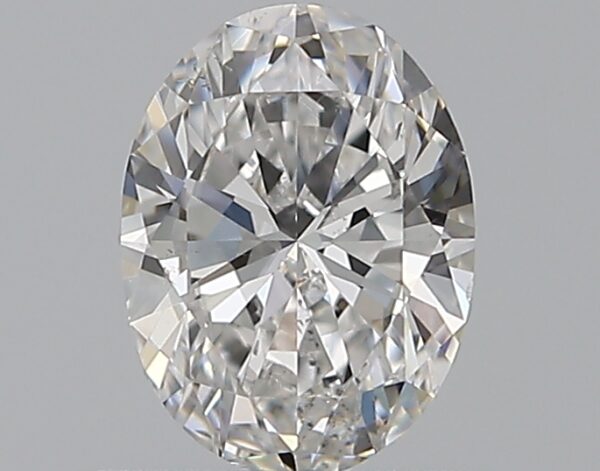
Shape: oval
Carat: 0.5
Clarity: VS2
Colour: E
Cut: EX
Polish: EX
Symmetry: VG
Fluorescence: F
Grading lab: GIA
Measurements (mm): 6.09 x 4.53 x 2.71